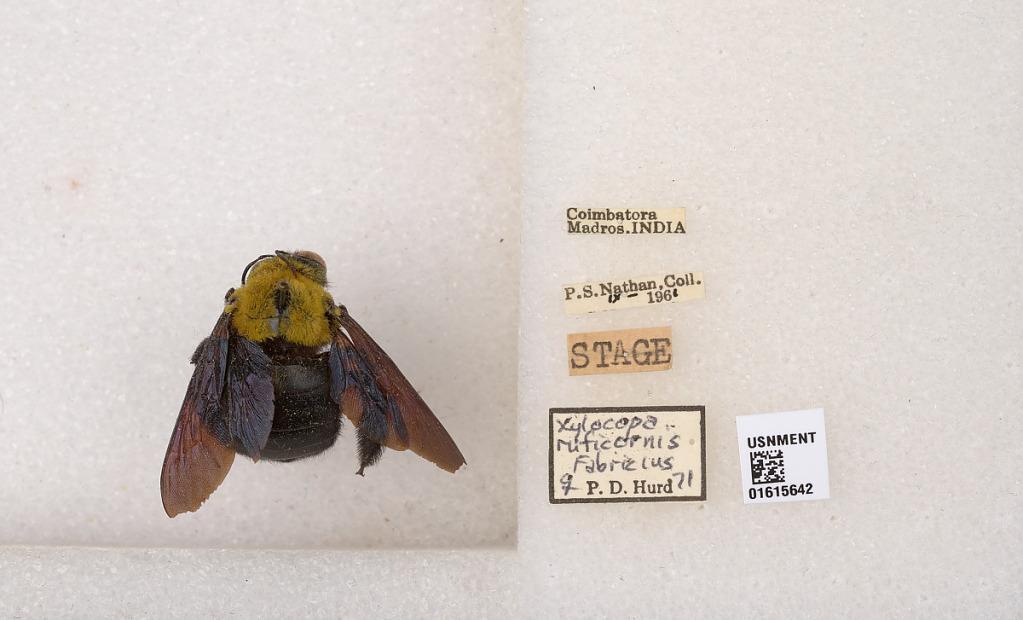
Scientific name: Xylocopa (Koptortosoma) ruficornis Fabricius
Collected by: P. Nathan
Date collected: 1962-9-1
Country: India
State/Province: Tamil Nadu
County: Coimbatore
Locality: Coimbatore, Madros
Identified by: Hurd, P. D.